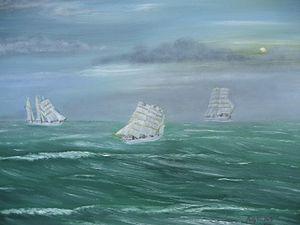
Un navire-école est un navire destiné à la familiarisation ou à la découverte de la mer et de la navigation. Plusieurs marines marchandes et marines nationales possèdent leurs propres navires-écoles pour la formation des professionnels de la mer.